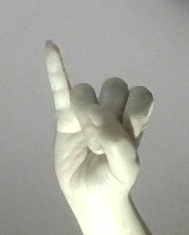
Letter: meem